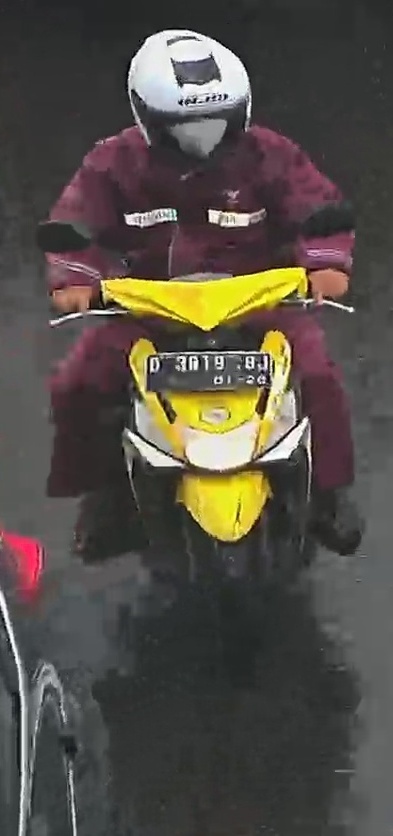
person-with-helmet: 1
person-without-helmet: 0